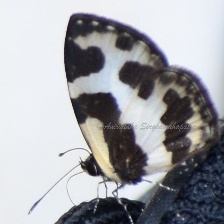
Species: ELBOWED PIERROT